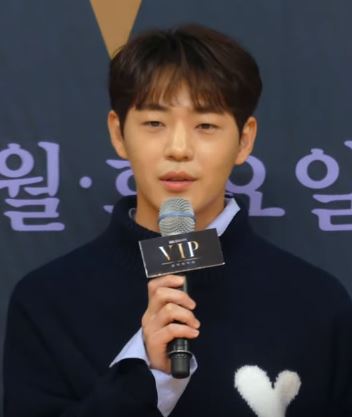
ชิน แจ-ฮา

| name = ชิน แจ-ฮา
| image = 191025 신재하.jpg
| birth_place = ประเทศเกาหลีใต้
| education = มหาวิทยาลัยดันกุก
| occupation = นักแสดง
| years_active = 2013–ปัจจุบัน
| agent = เจไวด์คอมพานี
| module = Infobox Korean name|child=yes|headercolor=transparent
| rr = Sin Jae-ha
| mr = Sin Chae-ha
ชิน แจ-ฮา (; เกิด 2 เมษายน ค.ศ. 1993) เป็นนักแสดงชาวเกาหลีใต้
== ผลงานการแสดง ==
=== ภาพยนตร์ ===
| class="wikitable plainrowheaders"
|-
! scope="col" | ปี ค.ศ.
! scope="col" | เรื่อง
! scope="col" | บทบาท
! scope="col" class="unsortable" |
|-
! scope="row" rowspan=2|2014
| "ฟิวเจอร์เลสธิงส์" || ฮย็อน-ซู ||
|-
| "Set Me Free (2014 film)|เซตมีฟรี" || บ็อม-แท ||
|
=== เว็บซีรีส์ ===
| class="wikitable plainrowheaders"
|-
! scope="col" | ปี ค.ศ.
! scope="col" | เรื่อง
! scope="col" | บทบาท
! scope="col" class="unsortable" |
|-
! scope="row"| 2015
| "เกิร์ลส์เลิฟสตอรี" || ชิน แจ-ฮา ||
|-
! scope="row"| 2016
| "กอช, เดอะสแครีไนท์"|| โอ ช็อง-มิน||
|-
! scope="row"| 2017
| "เทรซออฟดิแฮนด์" || คิม ฮง-ซิก ||
|-
|
== อ้างอิง ==
== แหล่งข้อมูลอื่น ==
* Shin Jae-ha at In Next Trend
*
*
*
หมวดหมู่:นักแสดงชายชาวเกาหลีใต้
หมวดหมู่:บุคคลที่เกิดในปี พ.ศ. 2536